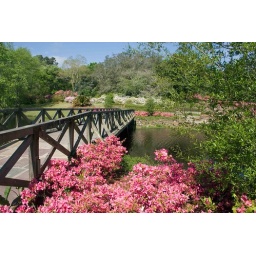
The bridge over mirror lake